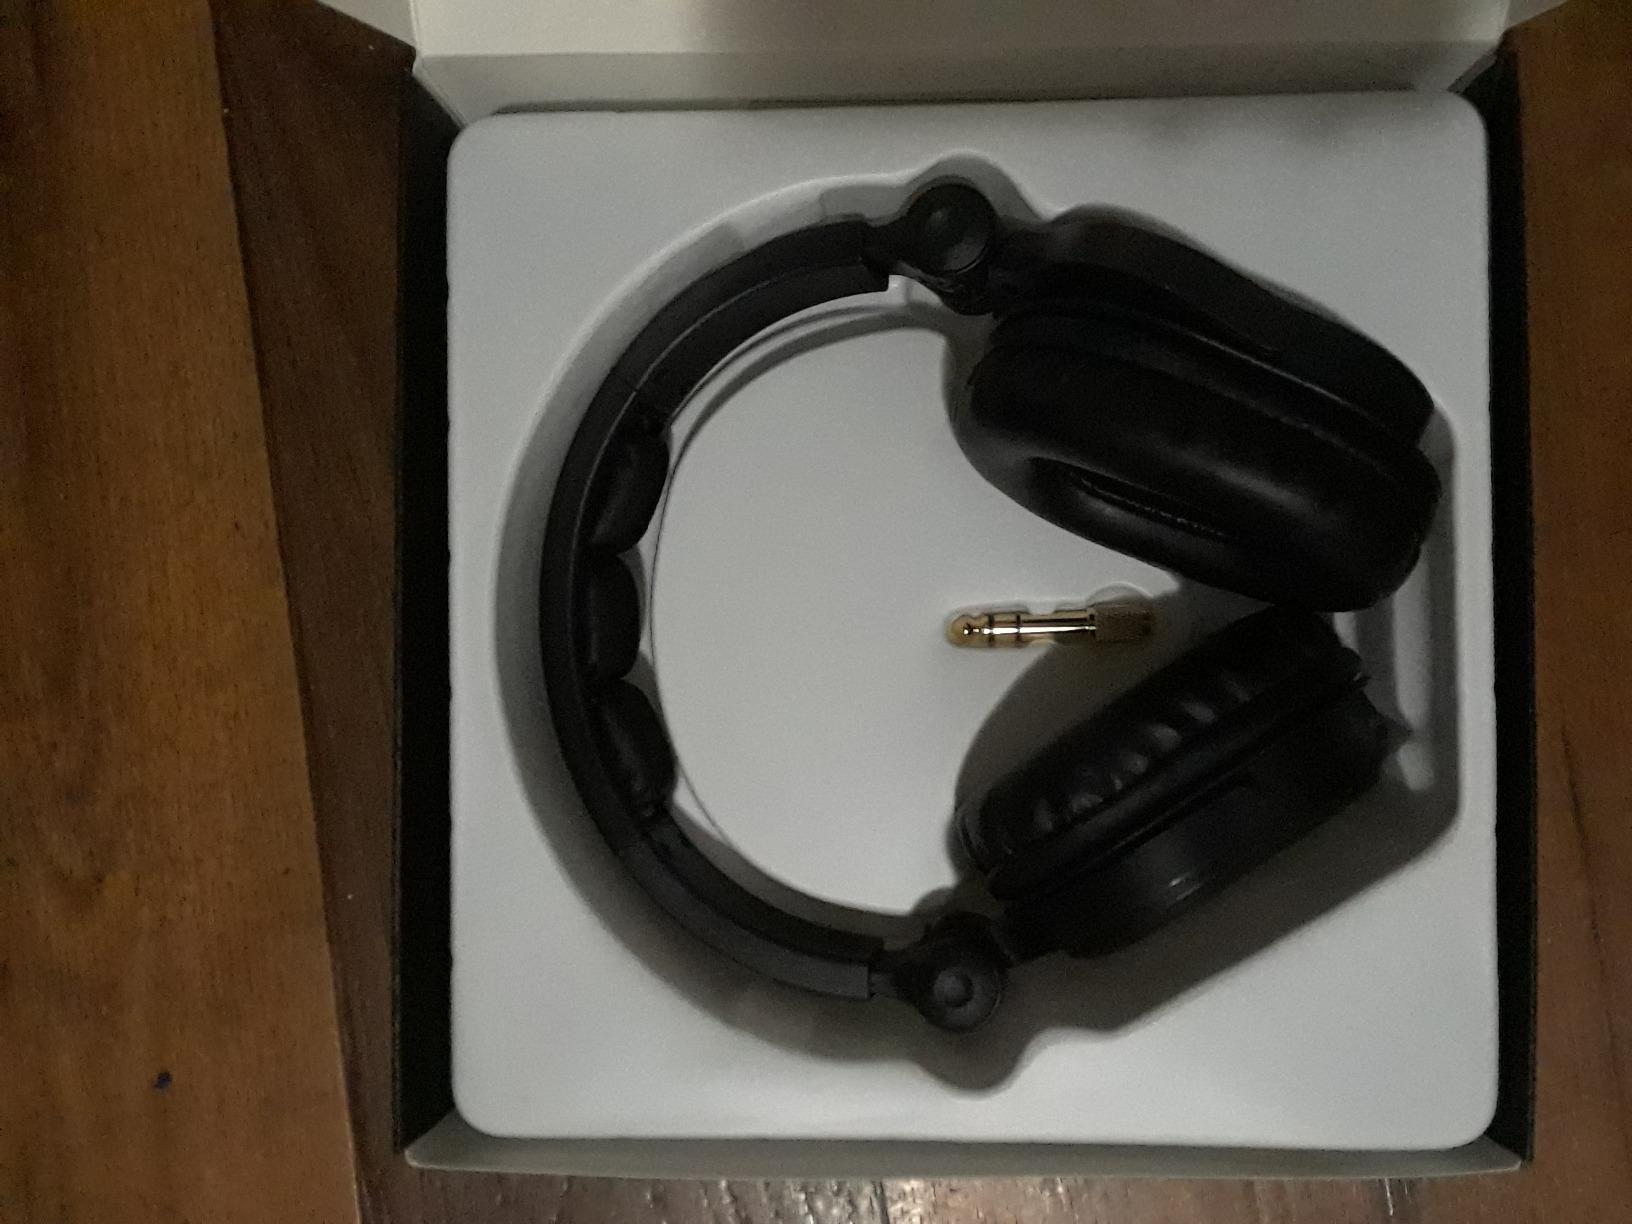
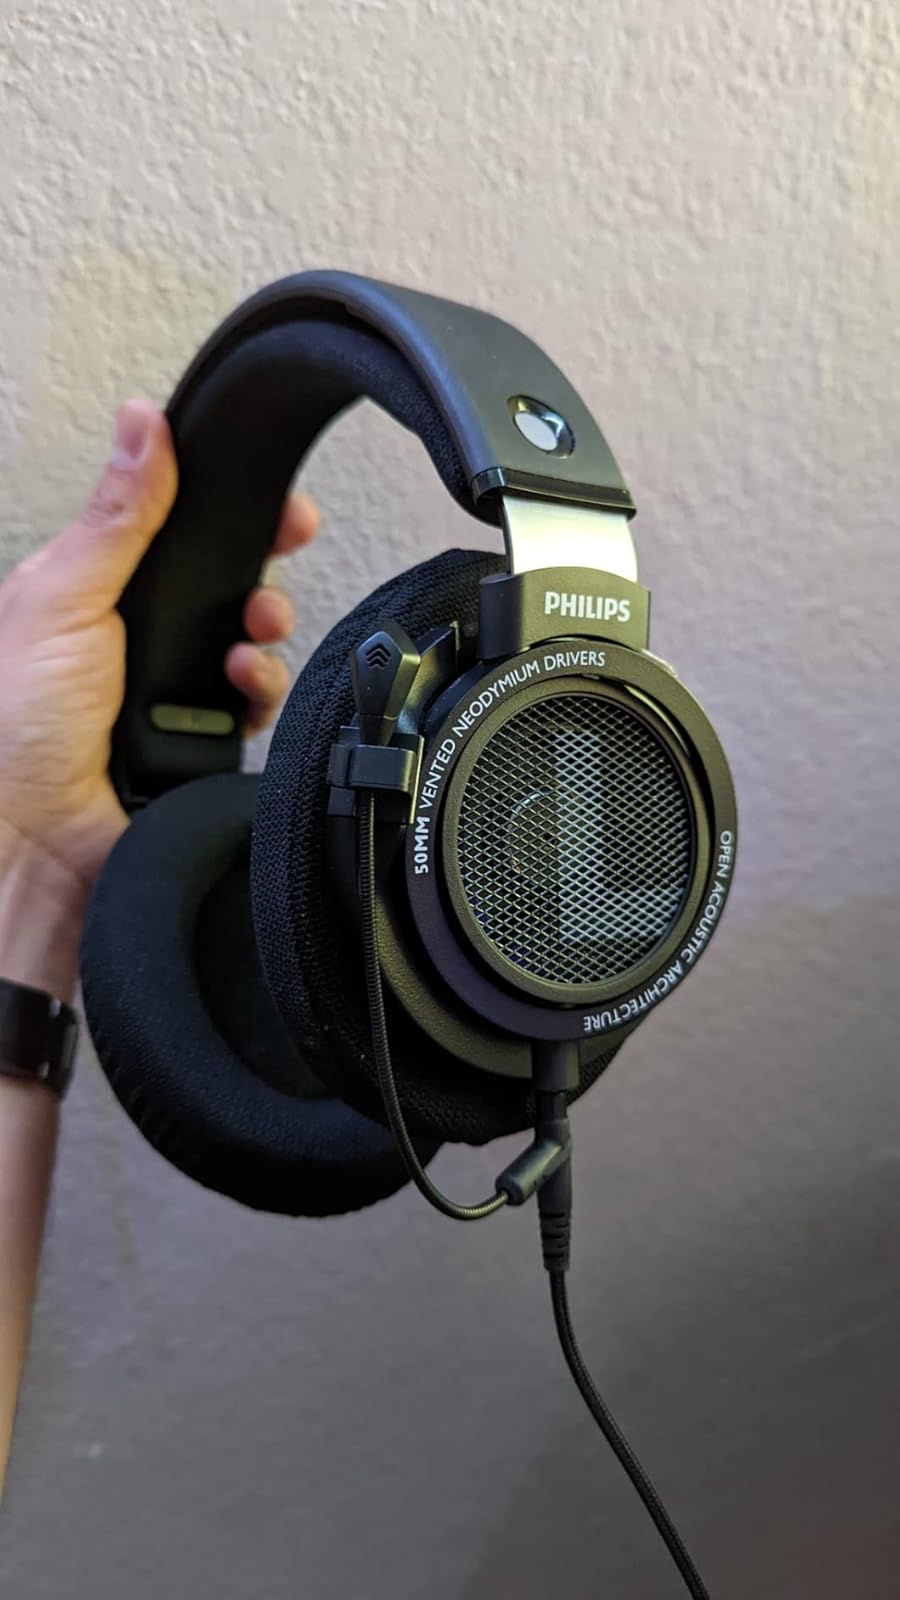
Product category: headphones
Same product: no